Brudet

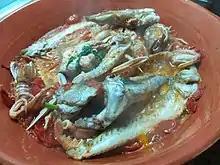
"Brodetto alla vastese", from Vasto, Abruzzo, Italy

Brudet or brodet is a fish stew made in the Croatian regions of Dalmatia, Kvarner, and Istria, as well as along the coast of Montenegro. Brodetto di pesce, or simply brodetto ("broeto" in Venetian language, "brudèt" in Romagnol dialect, "el brudèt" in Fanese, "el brudettu" in Portorecanatese, "lu vrëdètte" in Sambenedettese, "lu vredòtte" in Giulianova dialect, "u' Bredette" in Termolese, "lu vrudàtte" in Vastese dialect), is the signature dish of almost all Italian Adriatic coastal cities (famous are fish stews from Venetian Lagoon, Romagna, Marche, Abruzzo, and Molise). It consists of several types of fish stewed with spices, vegetables, and red or white wine, or even vinegar. The most important aspect of "brodetto" is its simplicity of preparation and the fact that it is typically prepared in a single pot. It is usually served with polenta or toasted bread, which soaks up the fish broth, while other recipes serve it with potatoes or bread. "Brodetto" can significantly vary in style, composition, and flavour, depending upon the types of ingredients and cooking styles used.